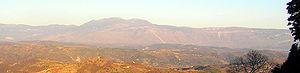
La Čičarija est un massif montagneux localisé en Istrie et réparti de part et d'autre de la frontière séparant la Slovénie de la Croatie. Son plus haut sommet, qui culmine à 1 272 mètres d'altitude, se nomme Veliki Planik. Le massif est long d'environ 30 km et a une orientation nord-est/sud-ouest. Il est localisé entre les villes de Trieste et de Rijeka.